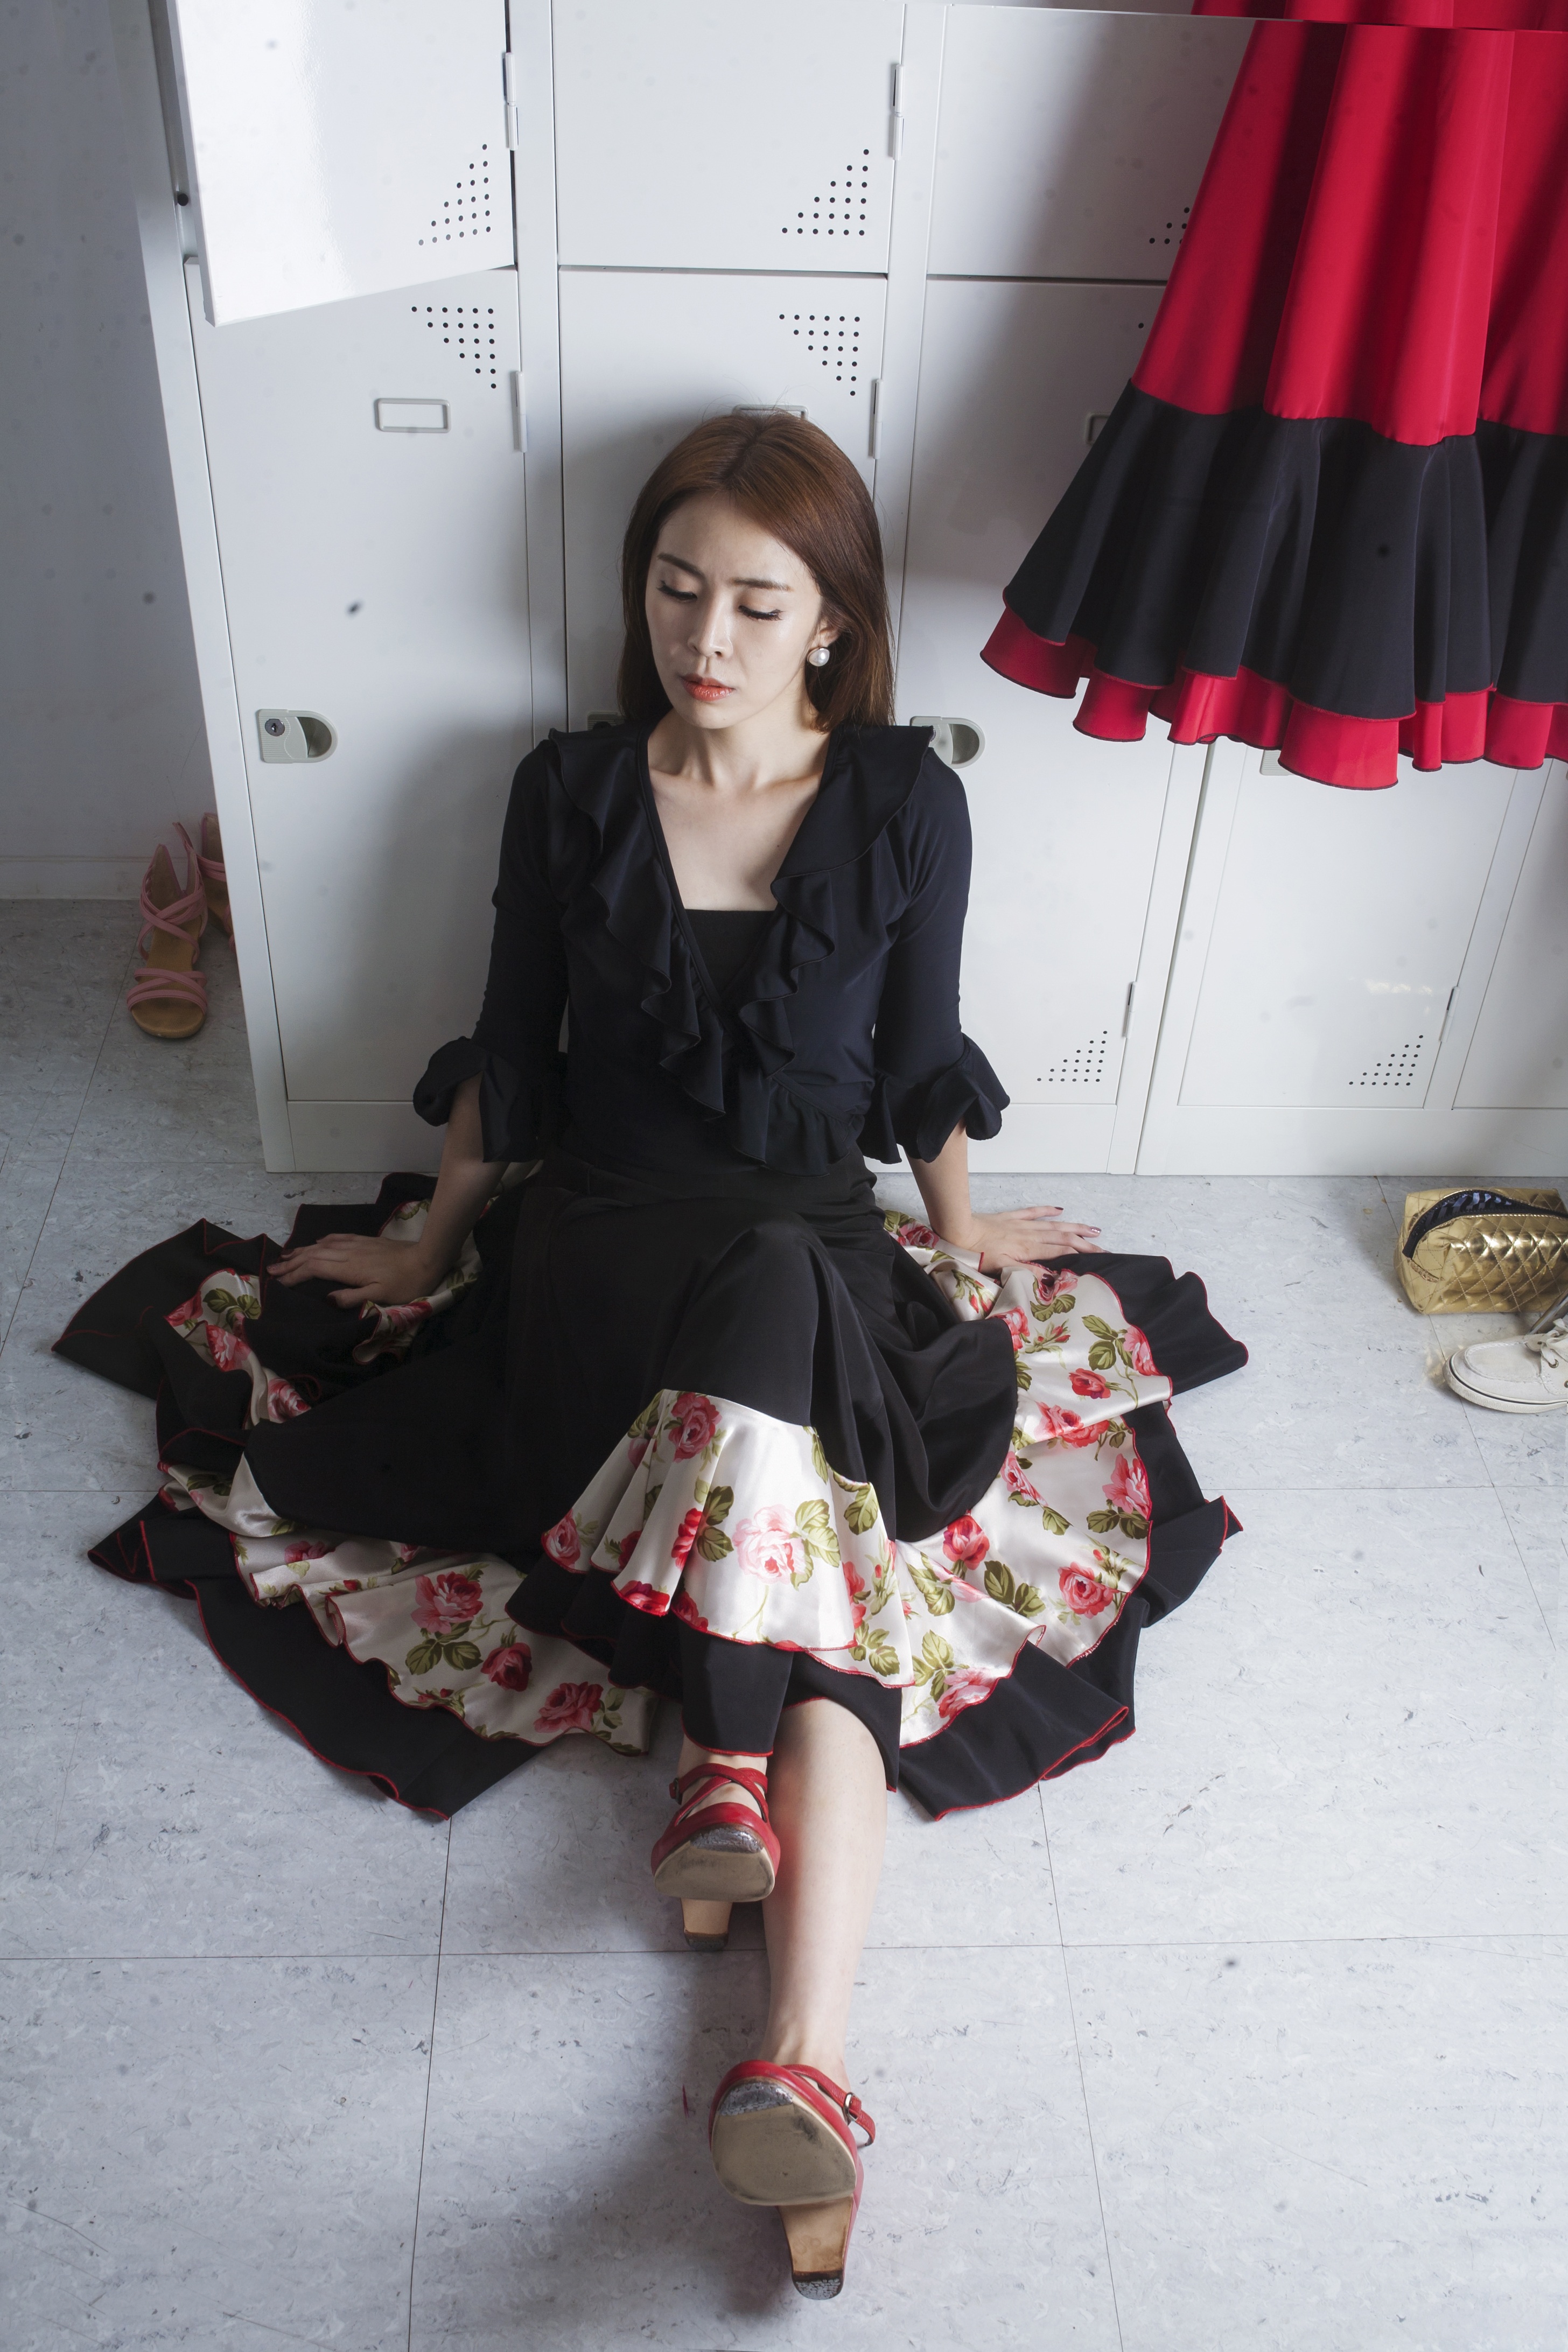
model, spring, red, fashion, clothing, lady, pink, dancer, designer, theatre, dress, design, flamenco, costume, sub, photo shoot, women s, subside, it is a theocracy, kim sol, weary, dressing room